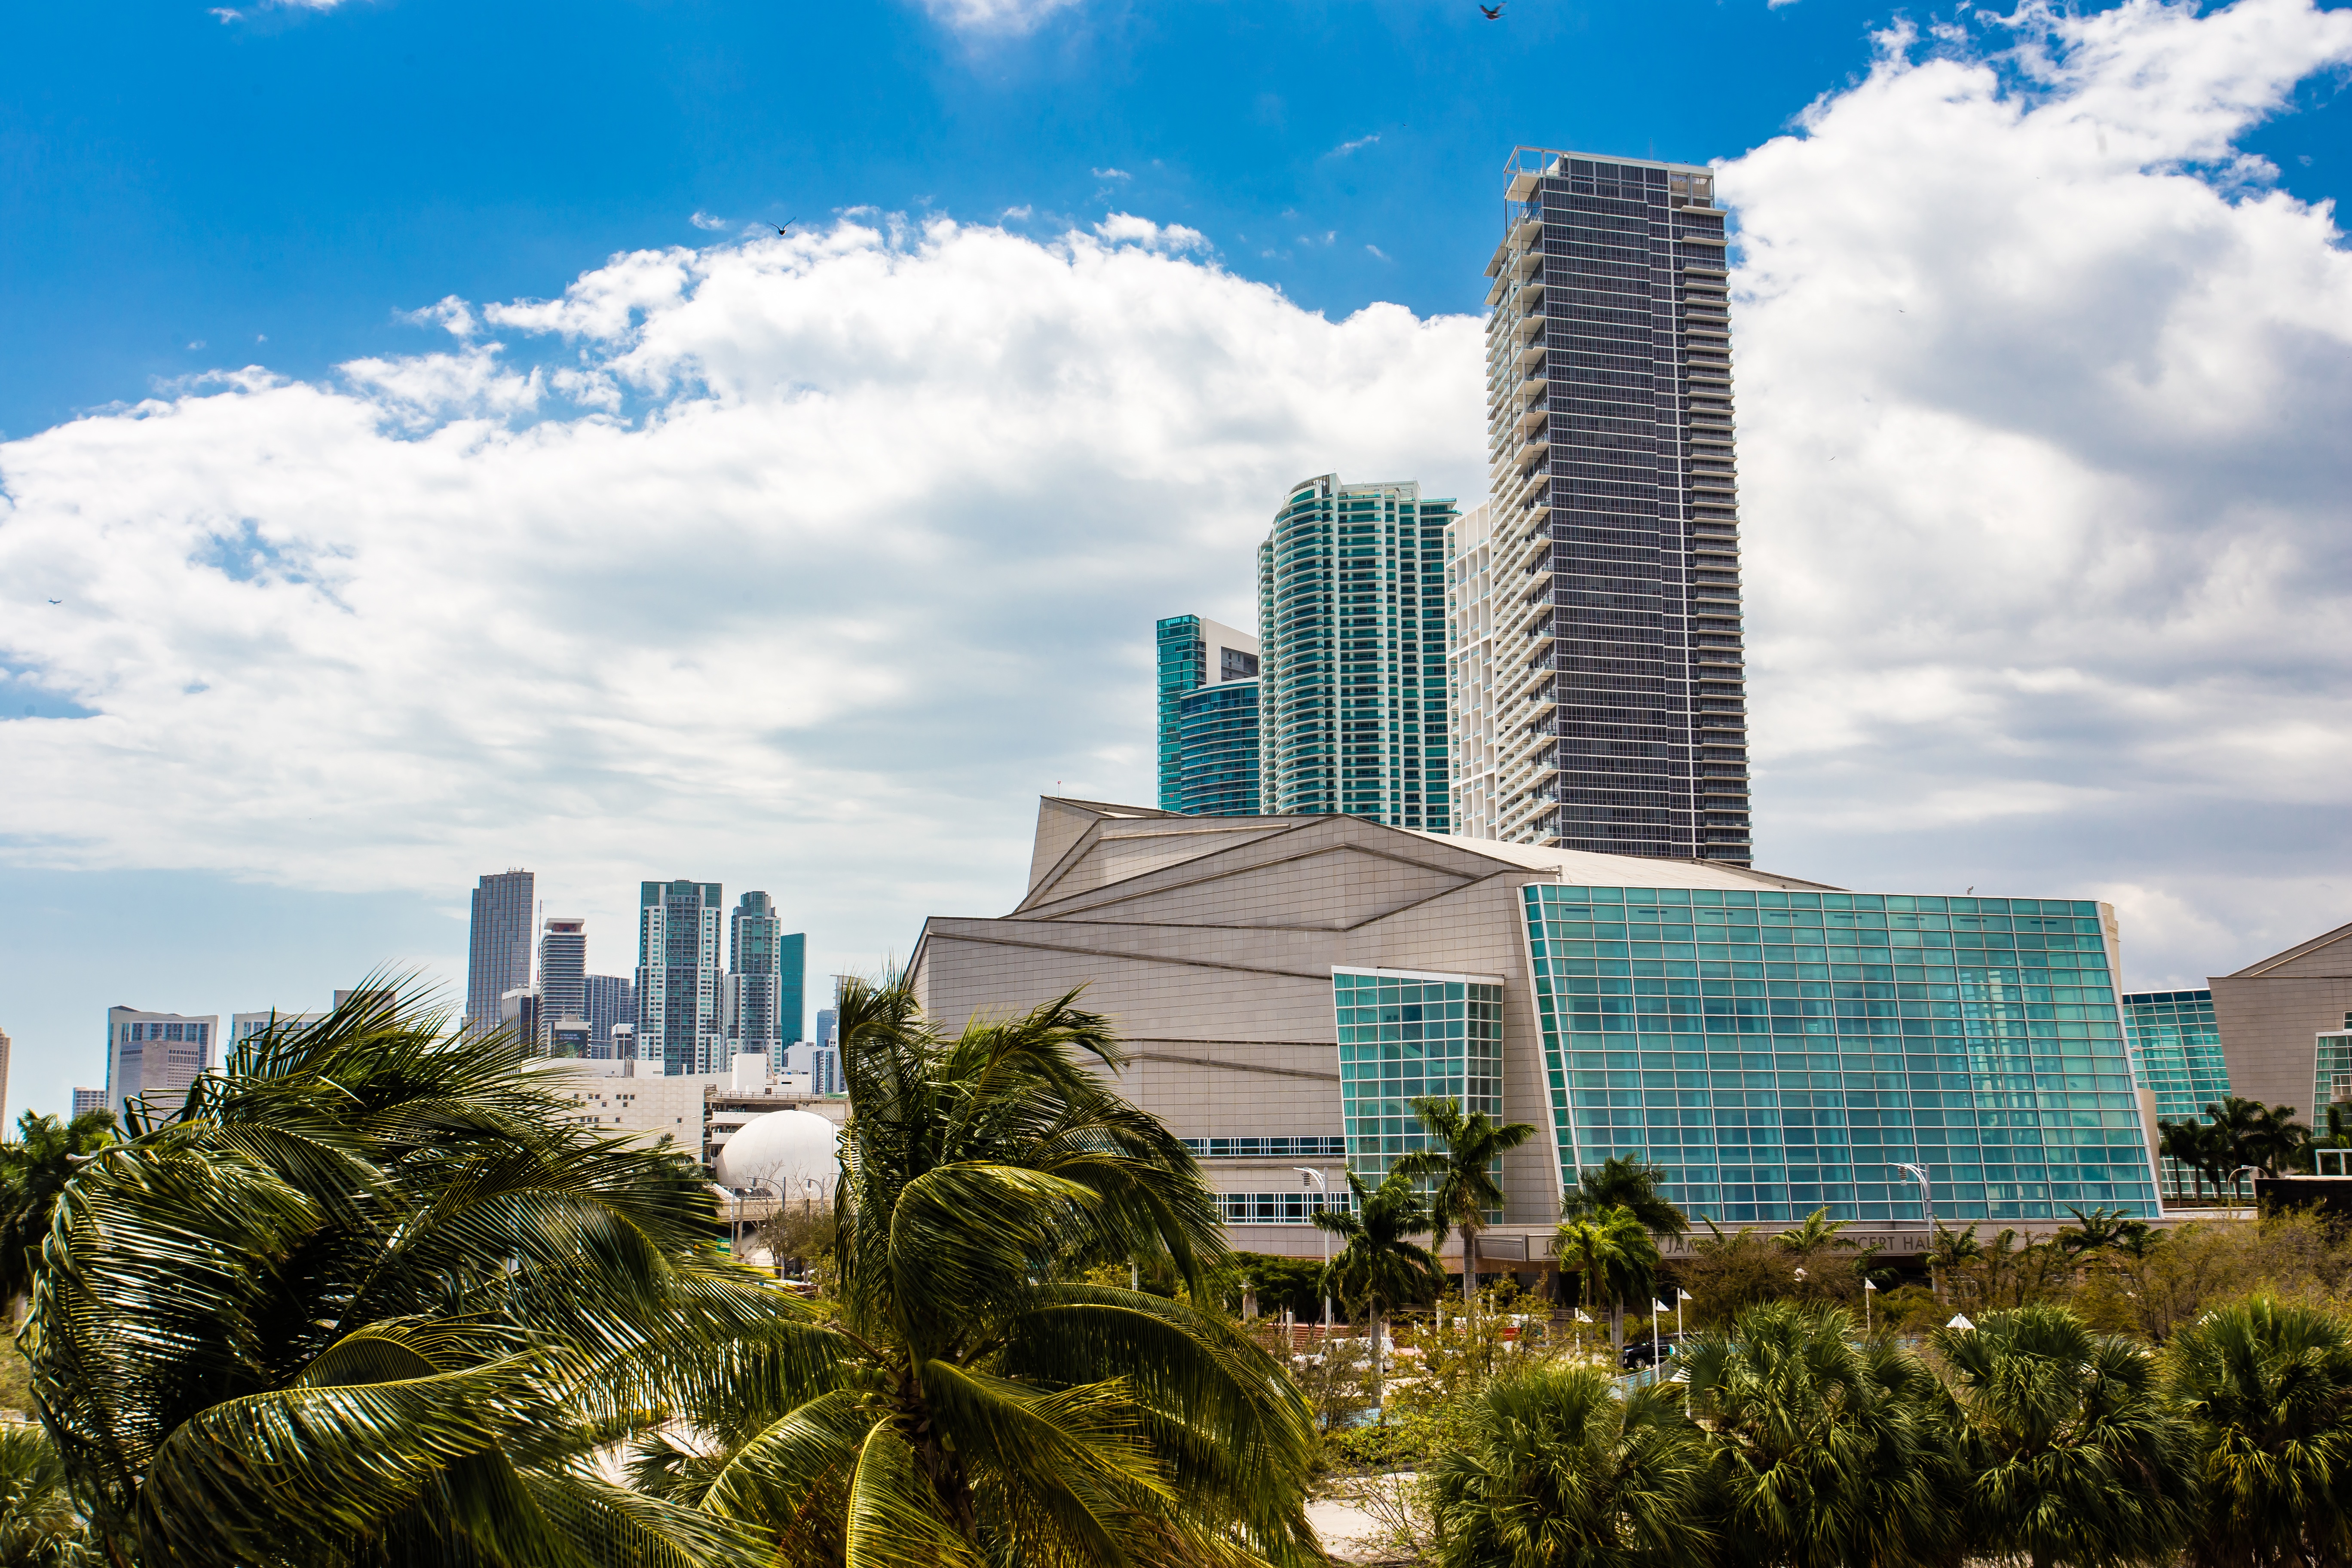
architecture, skyline, building, city, skyscraper, cityscape, downtown, tower, landmark, facade, tower block, headquarters, metropolis, condominium, urban area, residential area, human settlement, metropolitan area